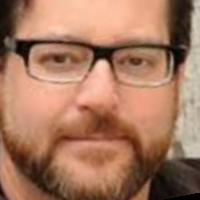
Age group: age 41-55